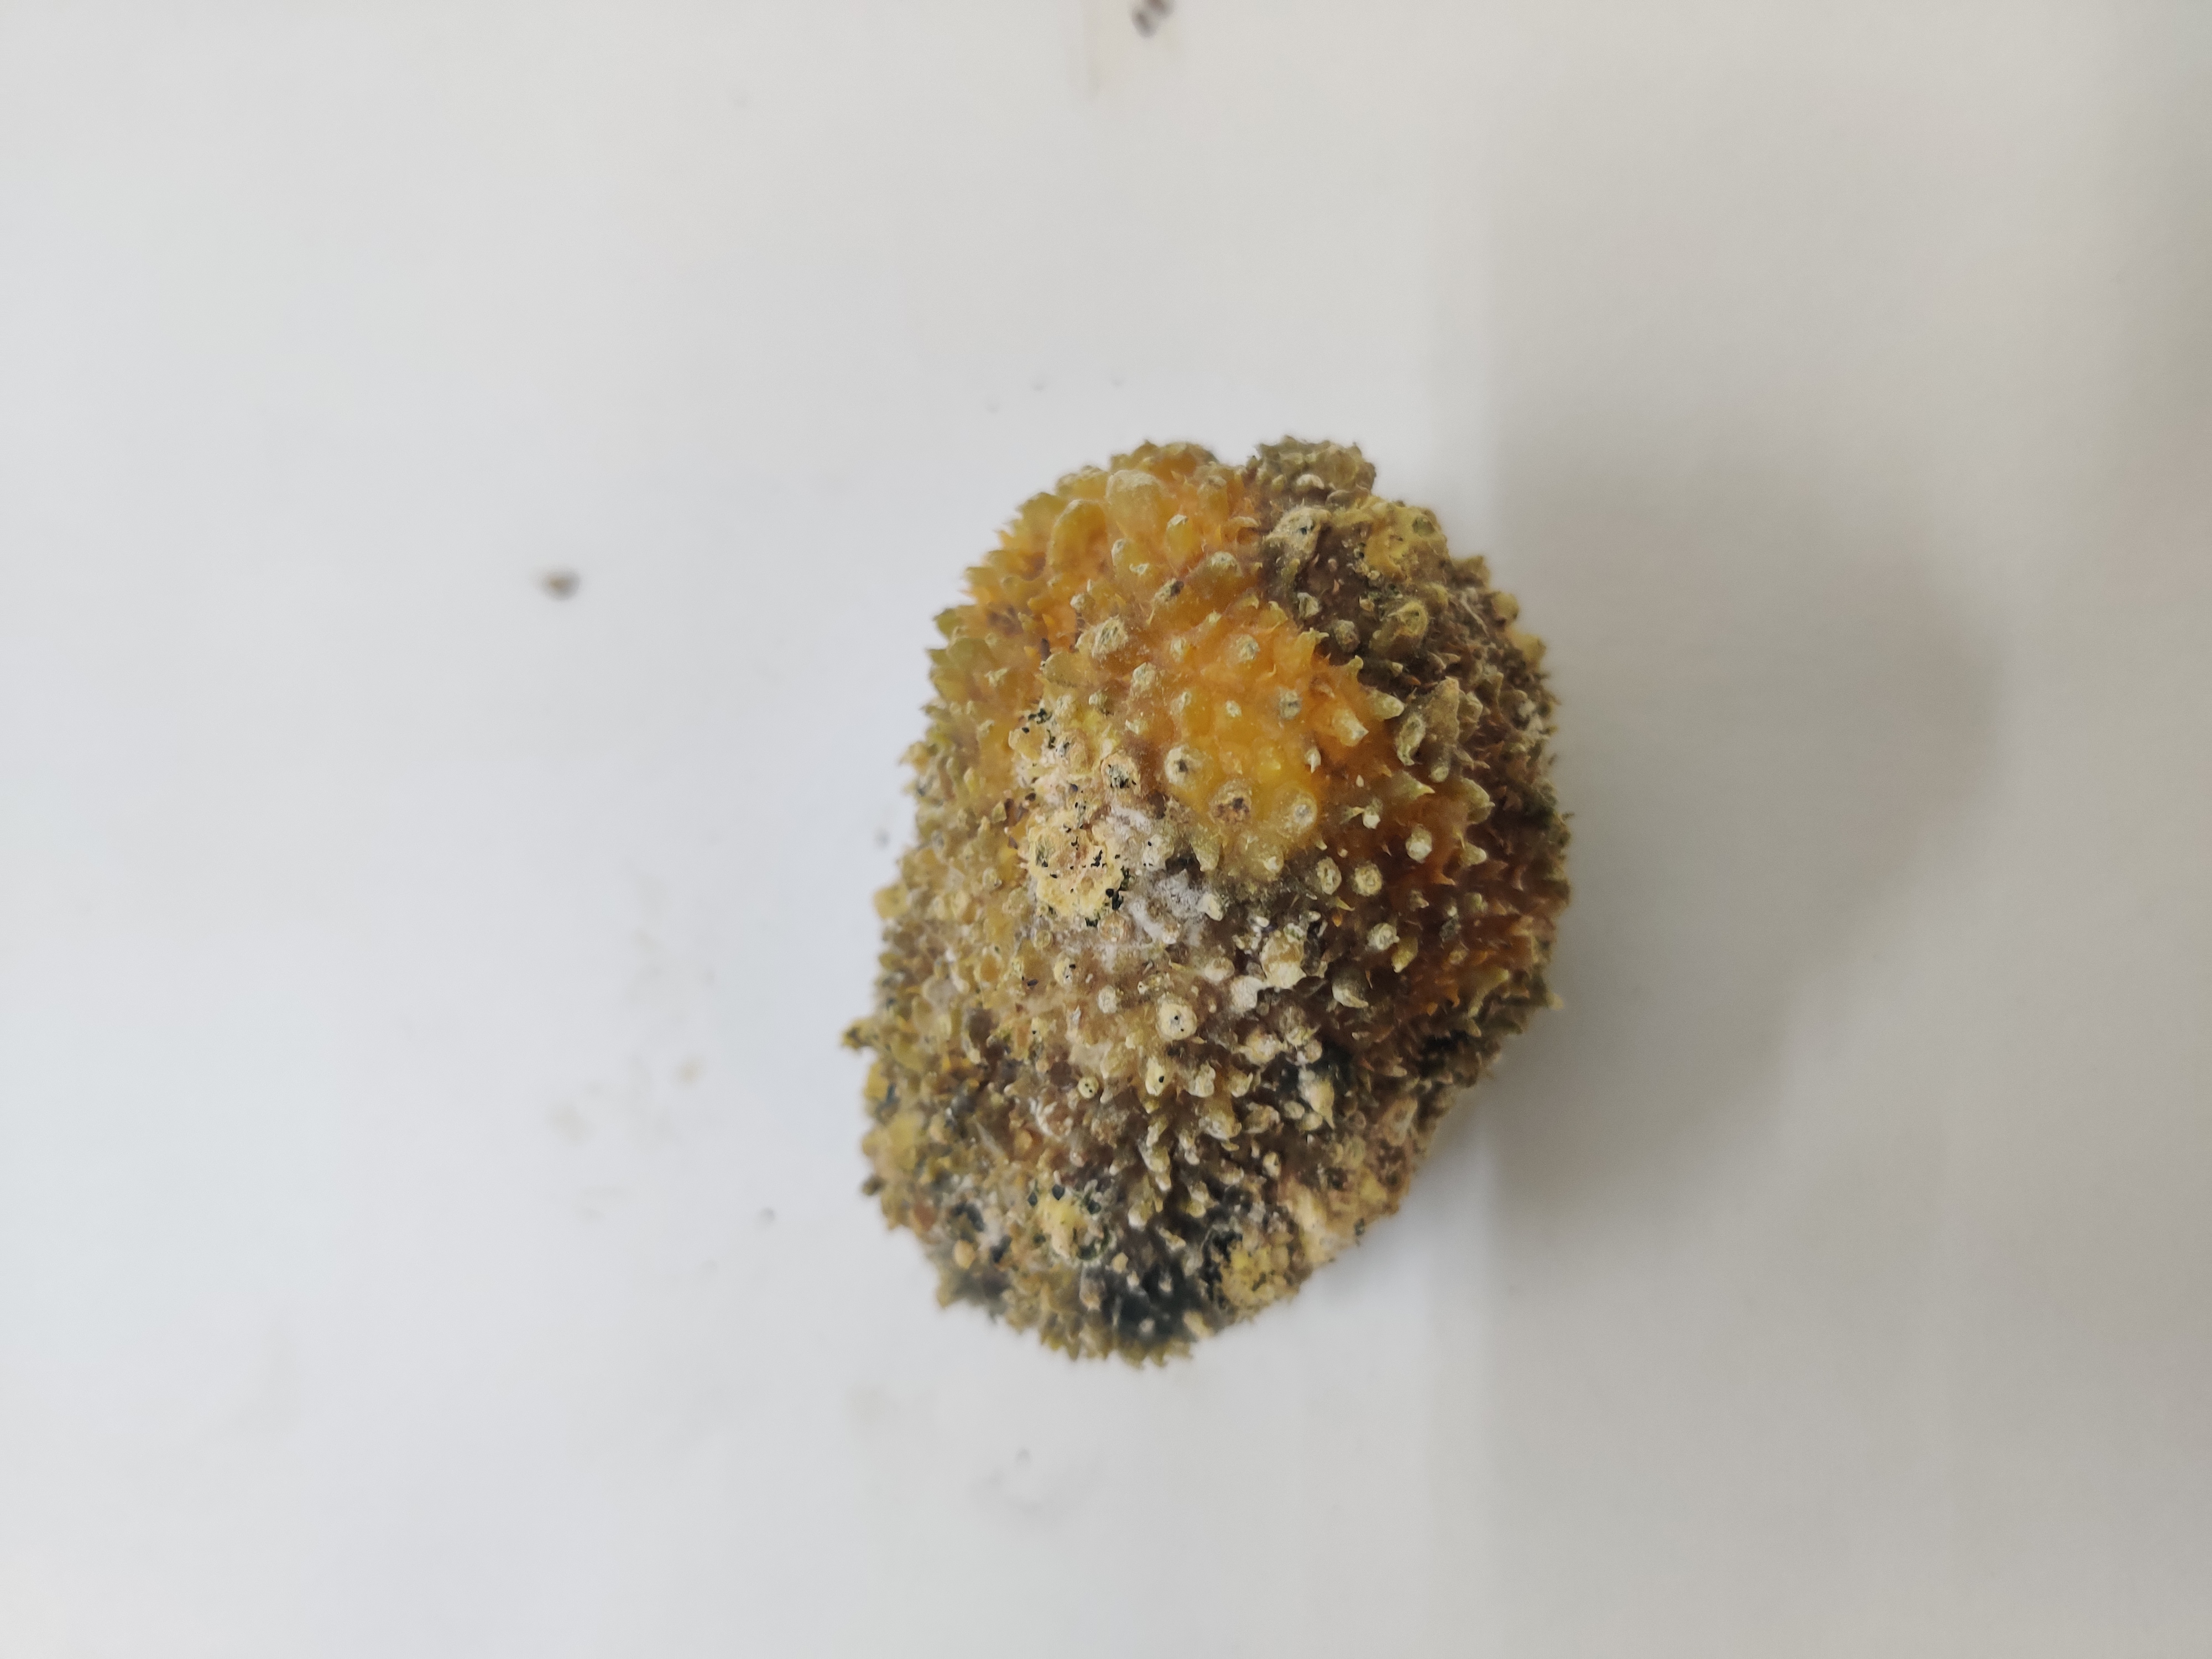
Crop: Spiny Gourd
Condition: Damaged